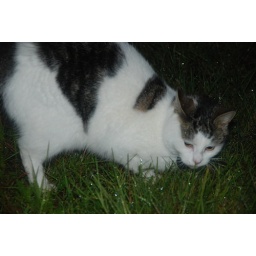
A cat that was playing in the grass near my houseNikon D80